E. Gertrude Thomson

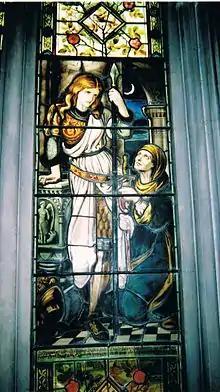
The "Lady Knight", one of the Britomart Windows at Cheltenham Ladies’ College

Thomson's stained glass windows can be seen at the Church of St John the Divine, Brooklands in Cheshire, and at Cheltenham Ladies’ College. The Britomart Windows at Cheltenham Ladies’ College are based upon six pictures taken from Edmund Spenser’s allegory of "The Faerie Queene". They were produced by Heaton, Butler and Bayne. Thomson designed four of the windows including the Lady Knight and Frederic Shields designed two – the first and the fifth.